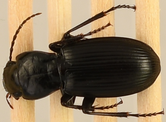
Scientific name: Pterostichus protractus
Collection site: Rocky Mountains NEON (RMNP), plot RMNP_002